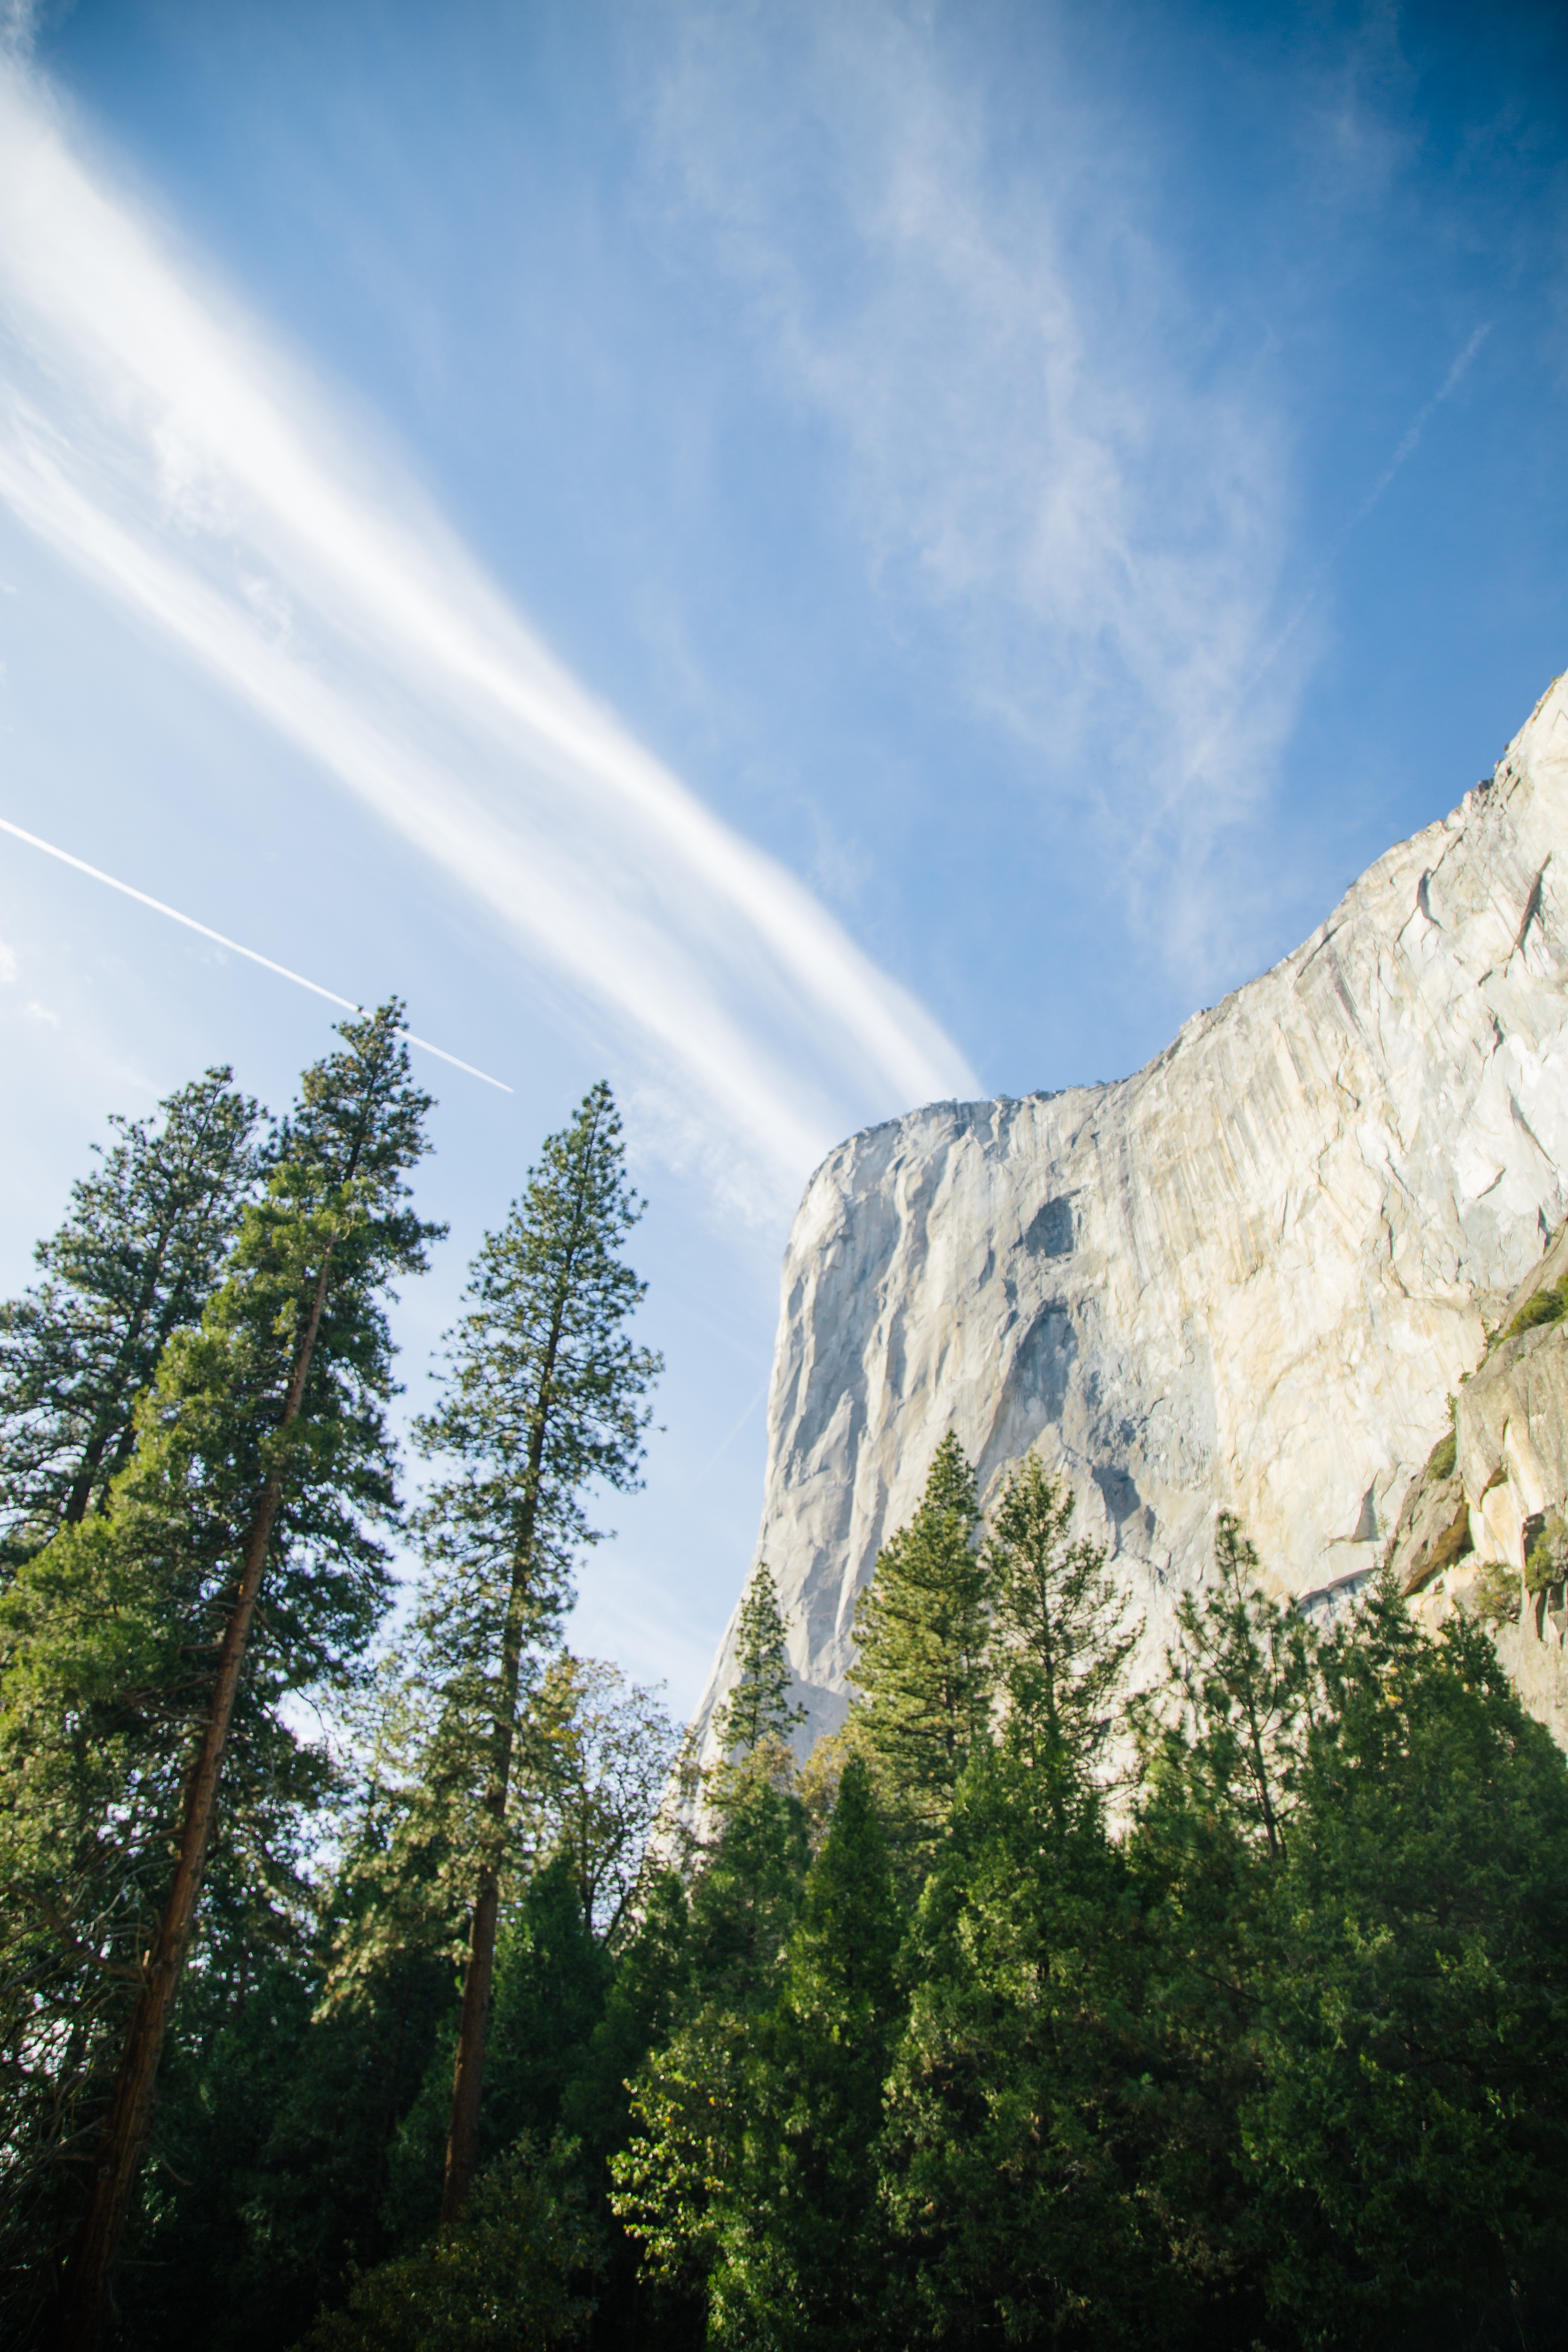
landscape, tree, nature, forest, wilderness, mountain, cloud, sky, sunlight, hill, mountain range, cliff, terrain, ridge, alps, landform, geographical feature, mountainous landforms